UFO reports and atomic sites

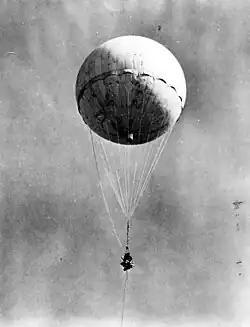
A balloon bomb launched from Japan briefly interfered with plutonium production at Hanford. A coverup prevented Japan from learning the balloons had reached the US.

Atomic weapons were developed by the US Military during World War Two as a part of the Manhattan Project. Uranium enrichment was performed at Oak Ridge, Tennessee, while plutonium production took place at Hanford, Washington. Bomb design and construction took place at Los Alamos, New Mexico. As a result, air power had increased greatly in both lethality and range over the course of World War Two: At the 1941 Pearl Harbor attack, 350 Japanese aircraft killed 2,500 people in a sneak attack after flying a few hundred miles, but by the 1945 bombings of Hiroshima and Nagasaki, just two American bombers killed up to 250,000 people after flying a full 1,500 miles.